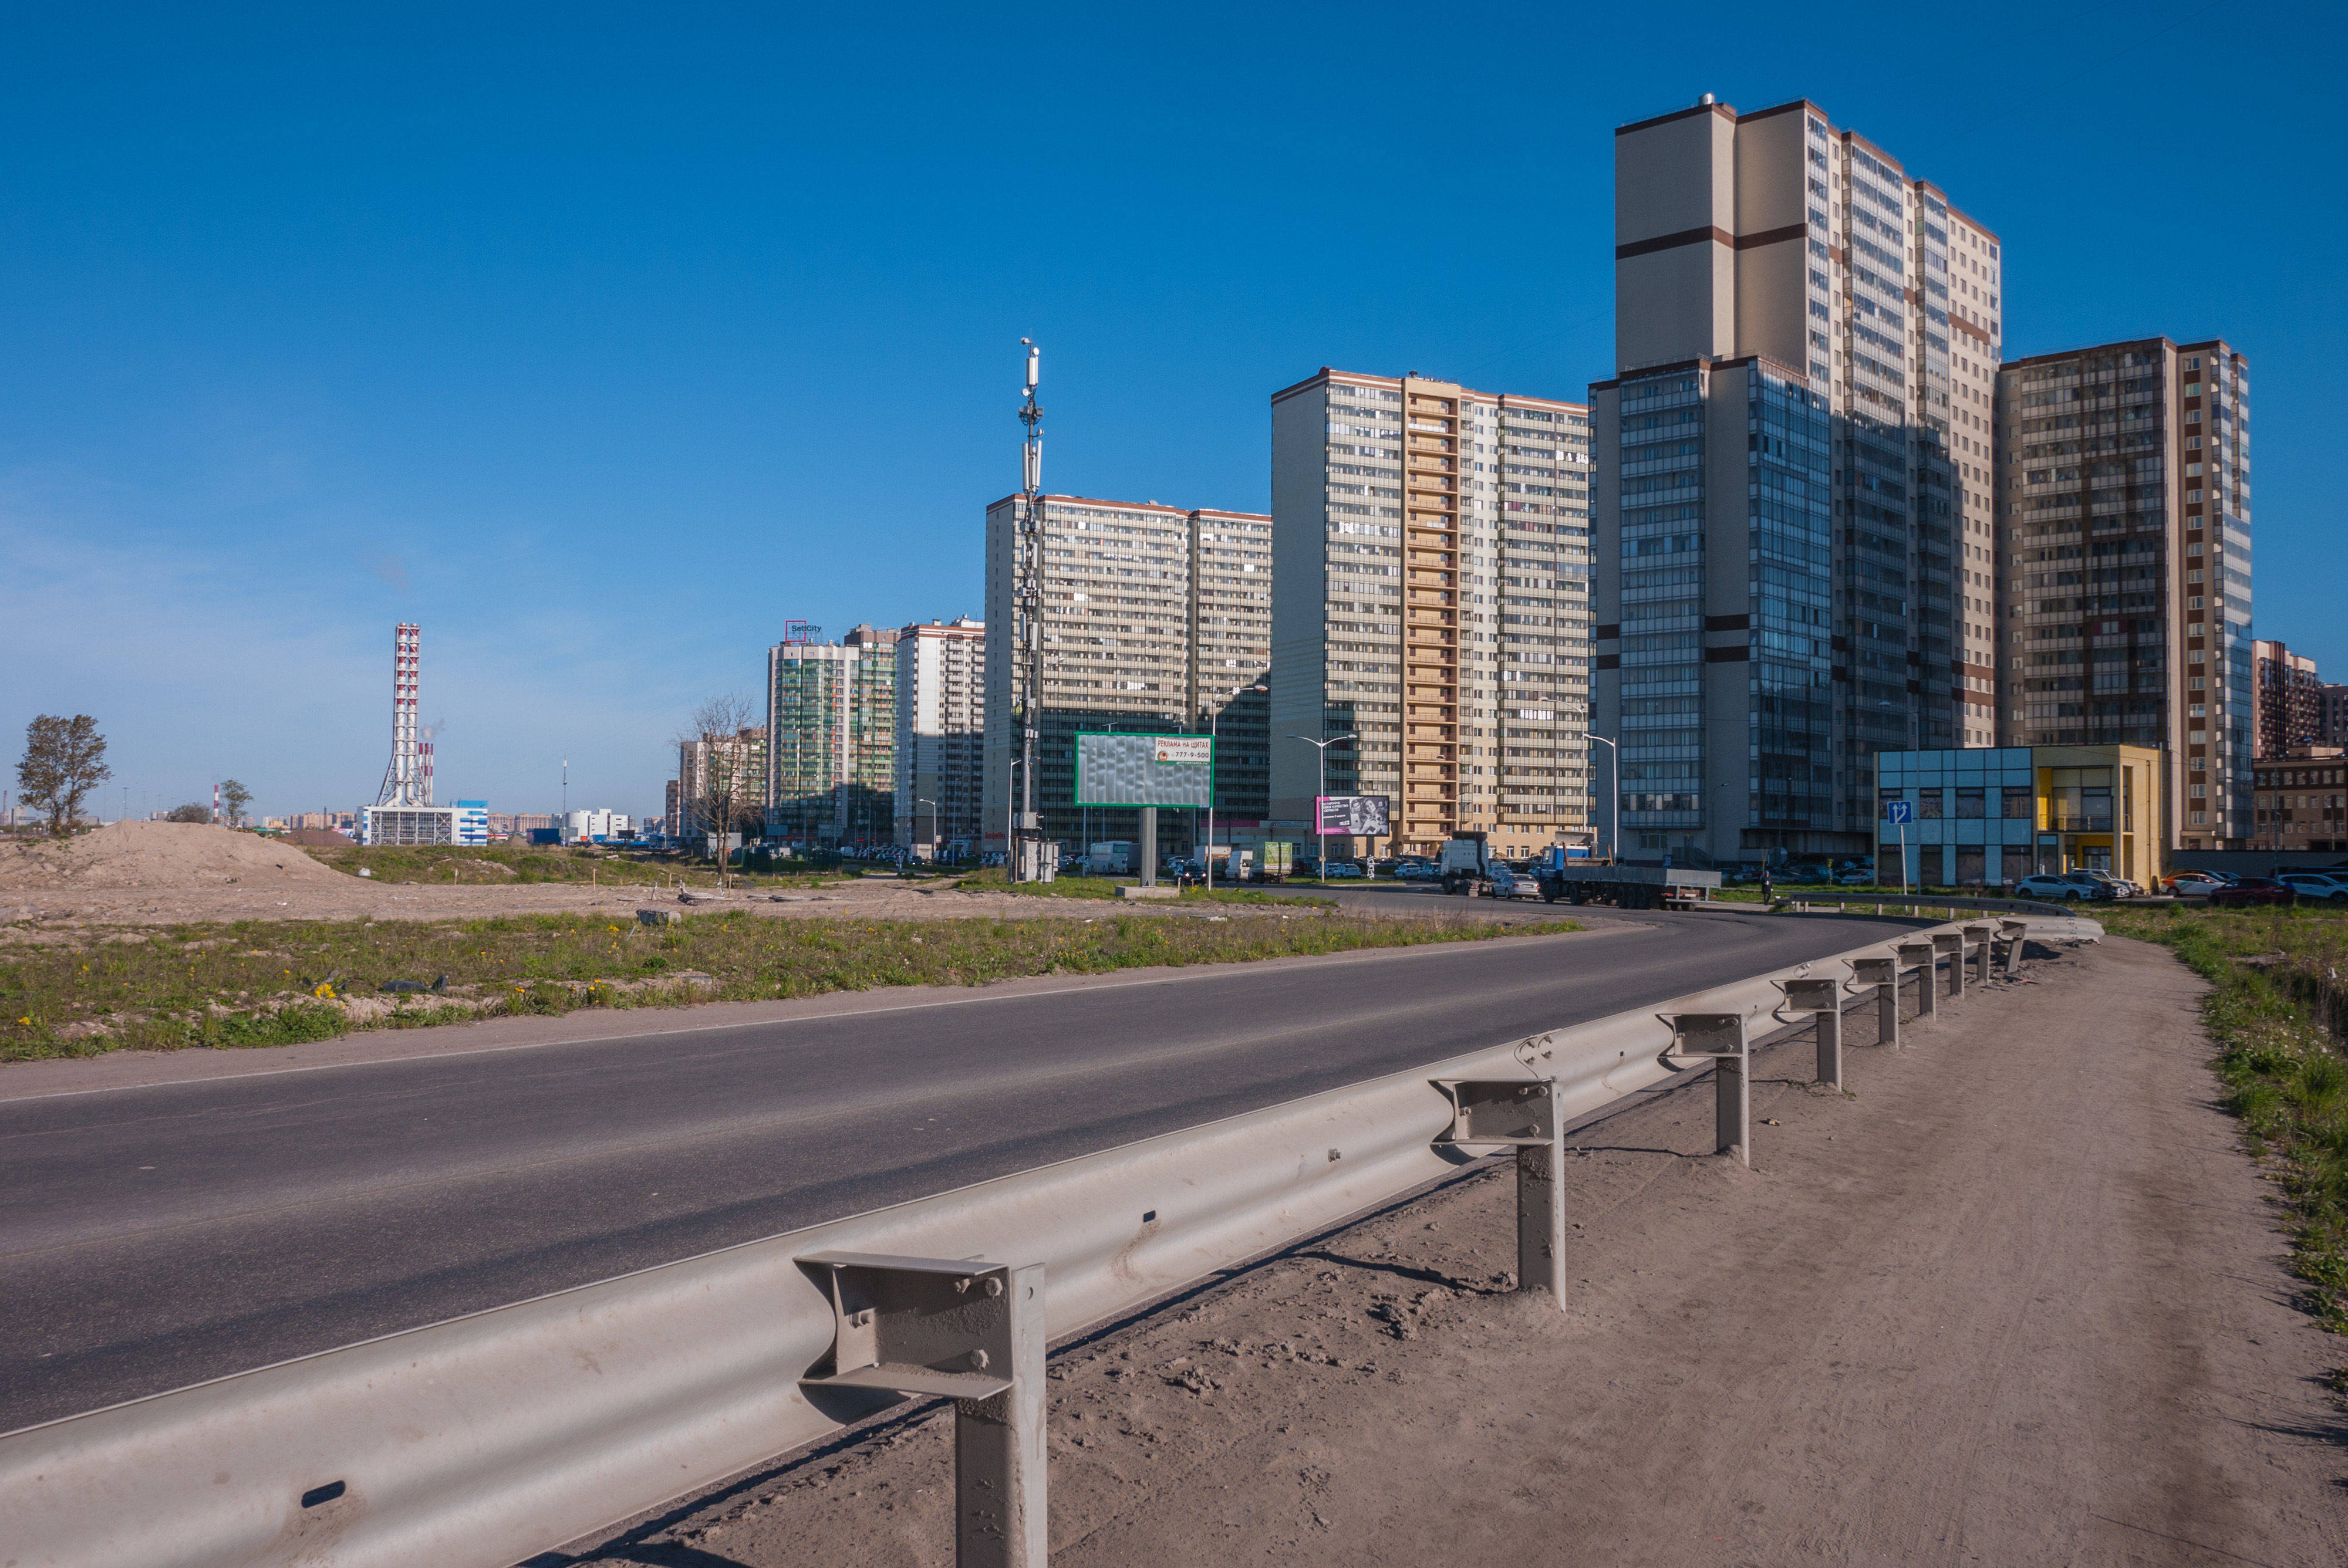
street, urban area, city, daytime, metropolitan area, skyline, human settlement, residential area, downtown, road, neighbourhood, sky, architecture, skyscraper, thoroughfare, cityscape, tower block, infrastructure, building, real estate, road surface, lane, metropolis, condominium, freeway, asphalt, urban design, suburb, highway, guard rail, nonbuilding structure, mixed use